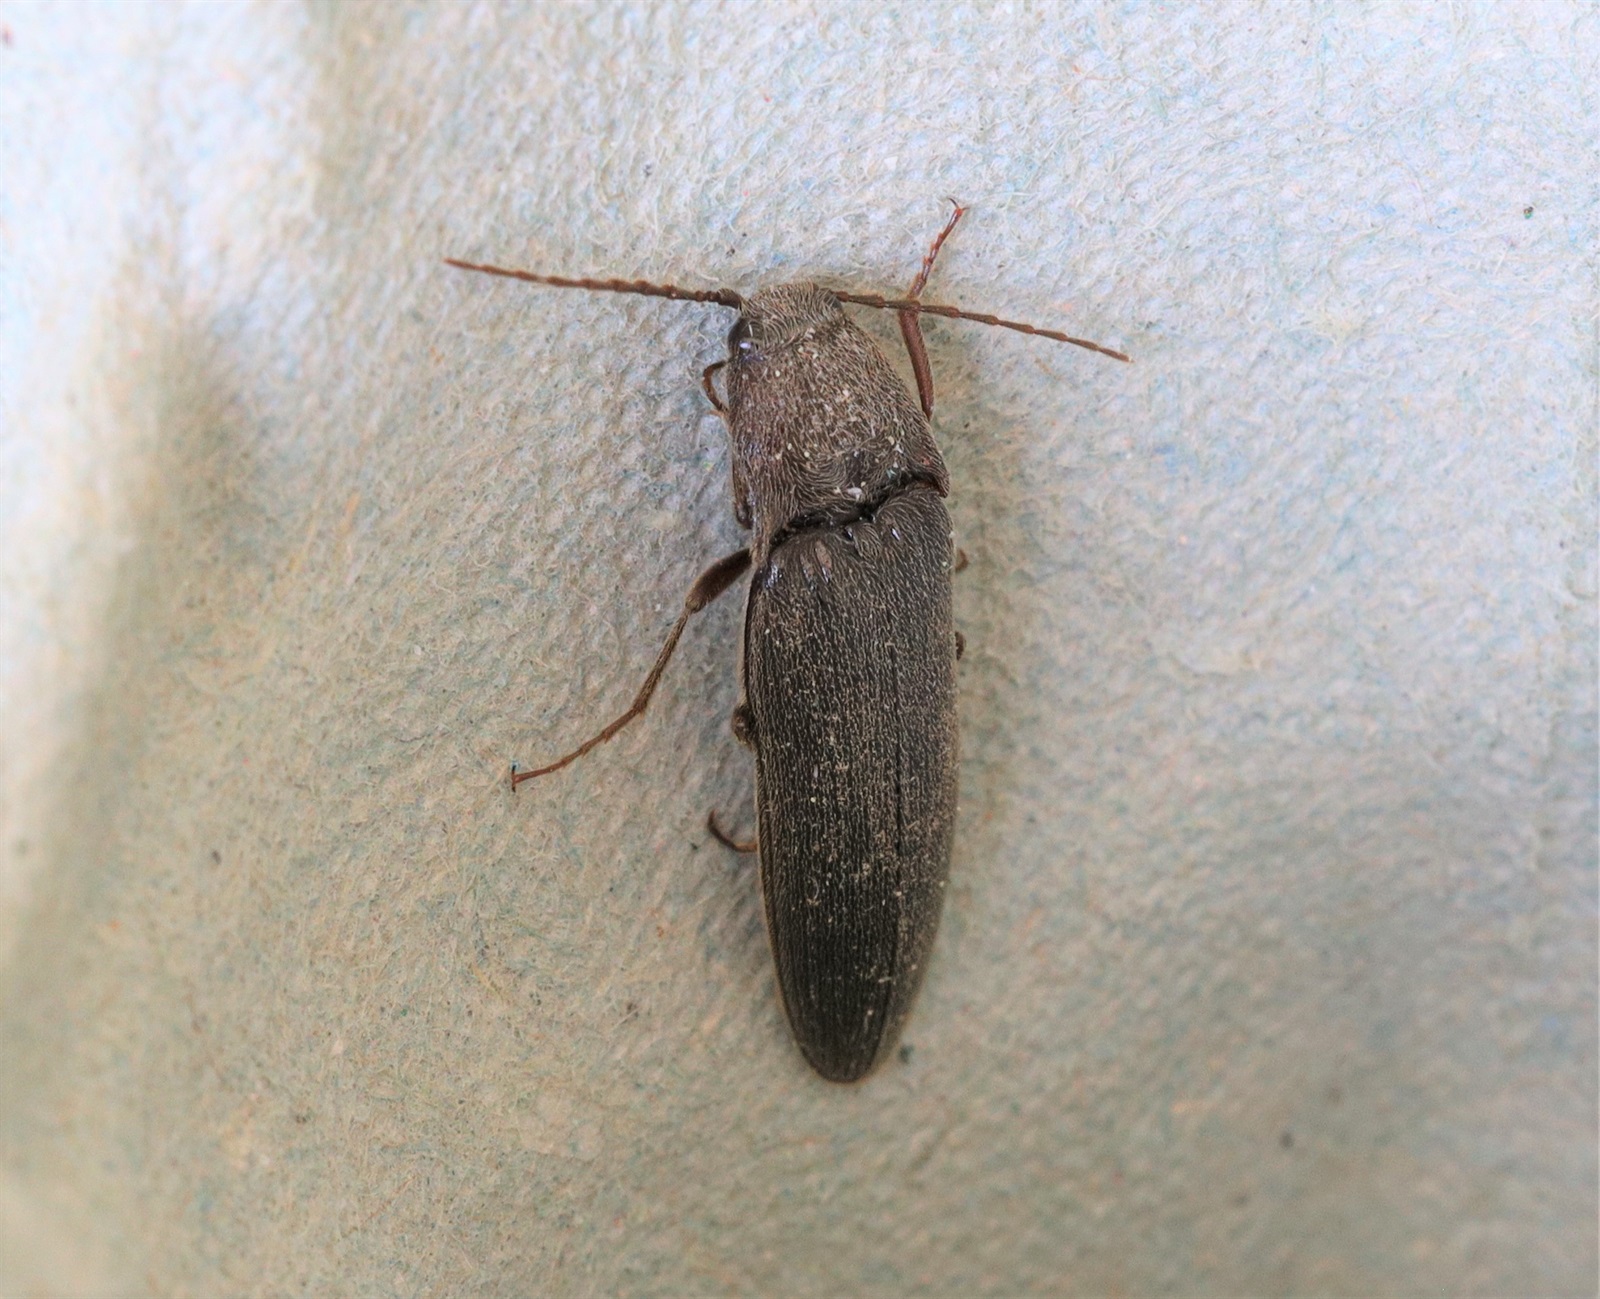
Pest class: clickbeetles_wireworms